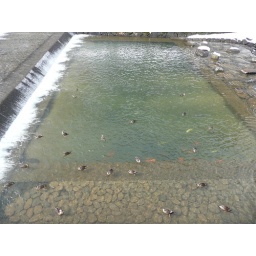
Ducks and massive fish in the river